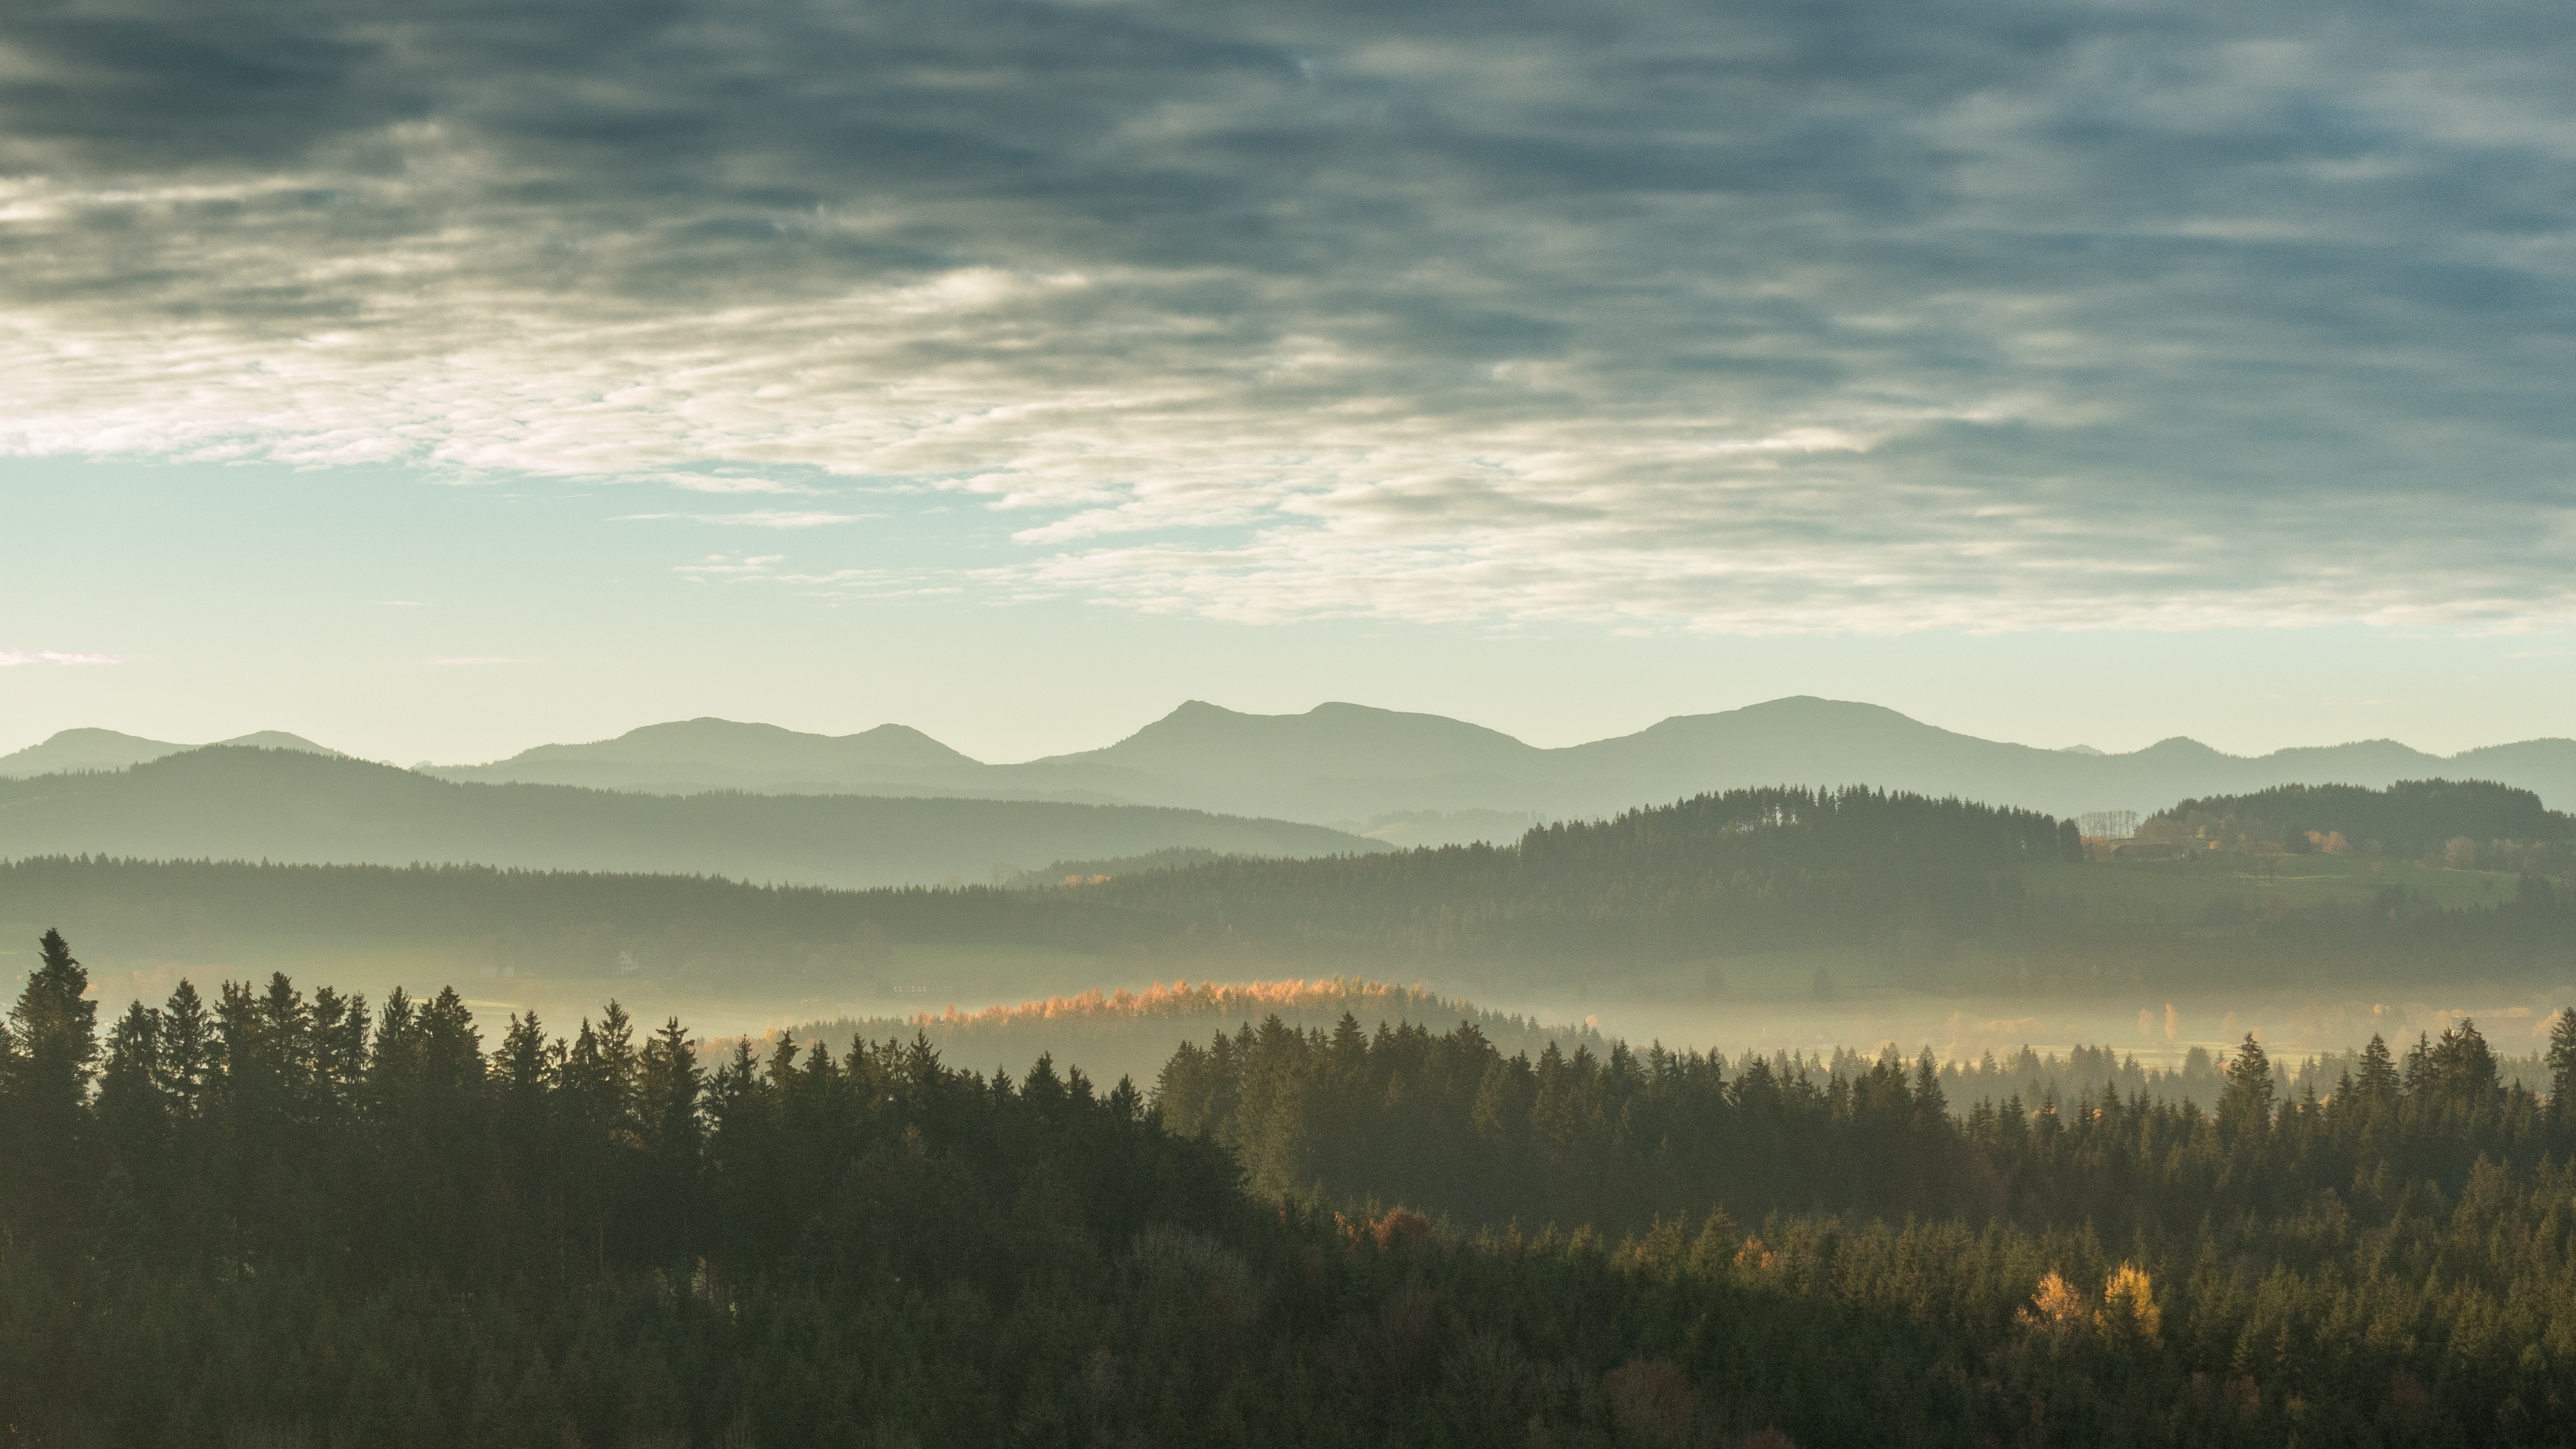
landscape, tree, nature, forest, outdoor, horizon, wilderness, mountain, cloud, sky, fog, sunrise, sunset, mist, meadow, sunlight, morning, hill, view, dawn, atmosphere, mountain range, panorama, range, dusk, evening, distance, scenic, scenery, plain, trees, hills, clouds, mountains, habitat, rural area, natural environment, geographical feature, atmospheric phenomenon, mountainous landforms